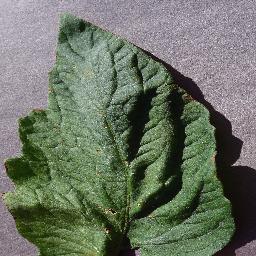
Label: Tomato___Target_Spot